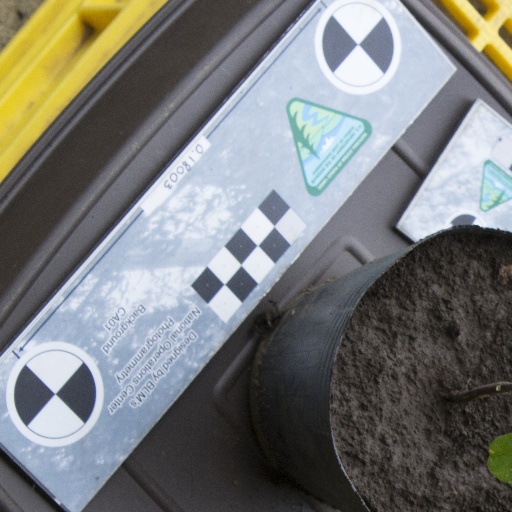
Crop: soybean